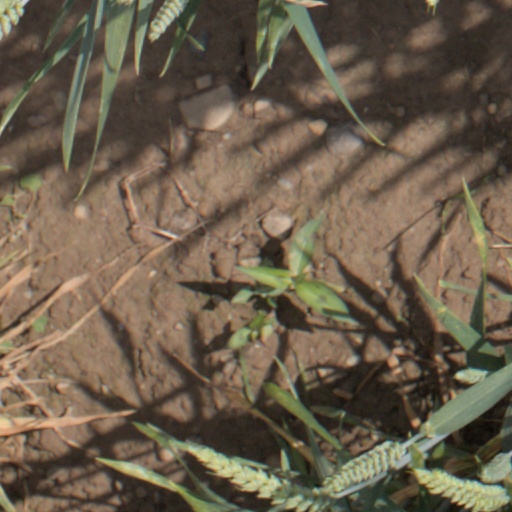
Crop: wheat